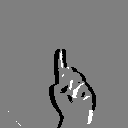
ASL letter: d